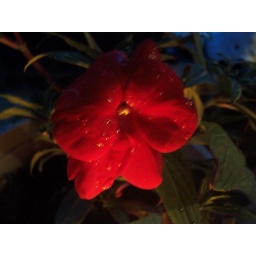
I shown a candle underneath the flower to cast an interesting glow.